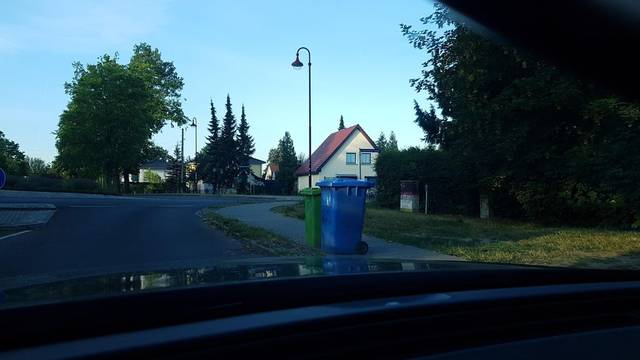
Region: Germany
Coordinates: 52.516, 13.723